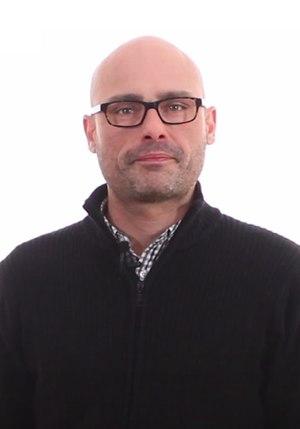
José María Guijarro García, né le 15 avril 1975, est un homme politique espagnol membre de Podemos.